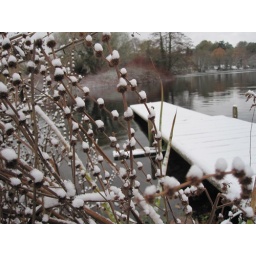
The little seed heads of this plant by the lake were dusted with a delicate layer of snow.